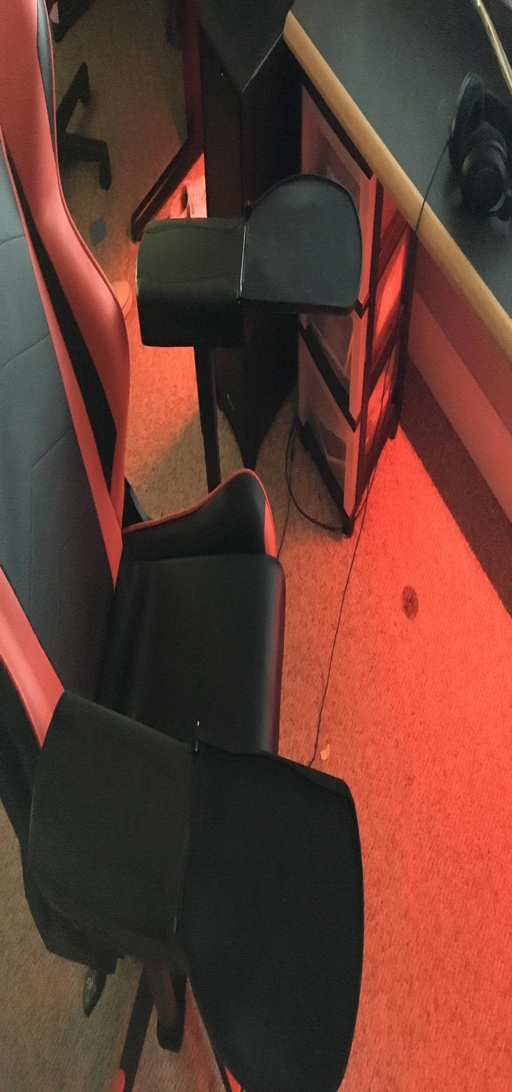
panels that flip out on the chair